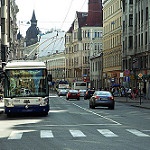
Scene: Outdoor